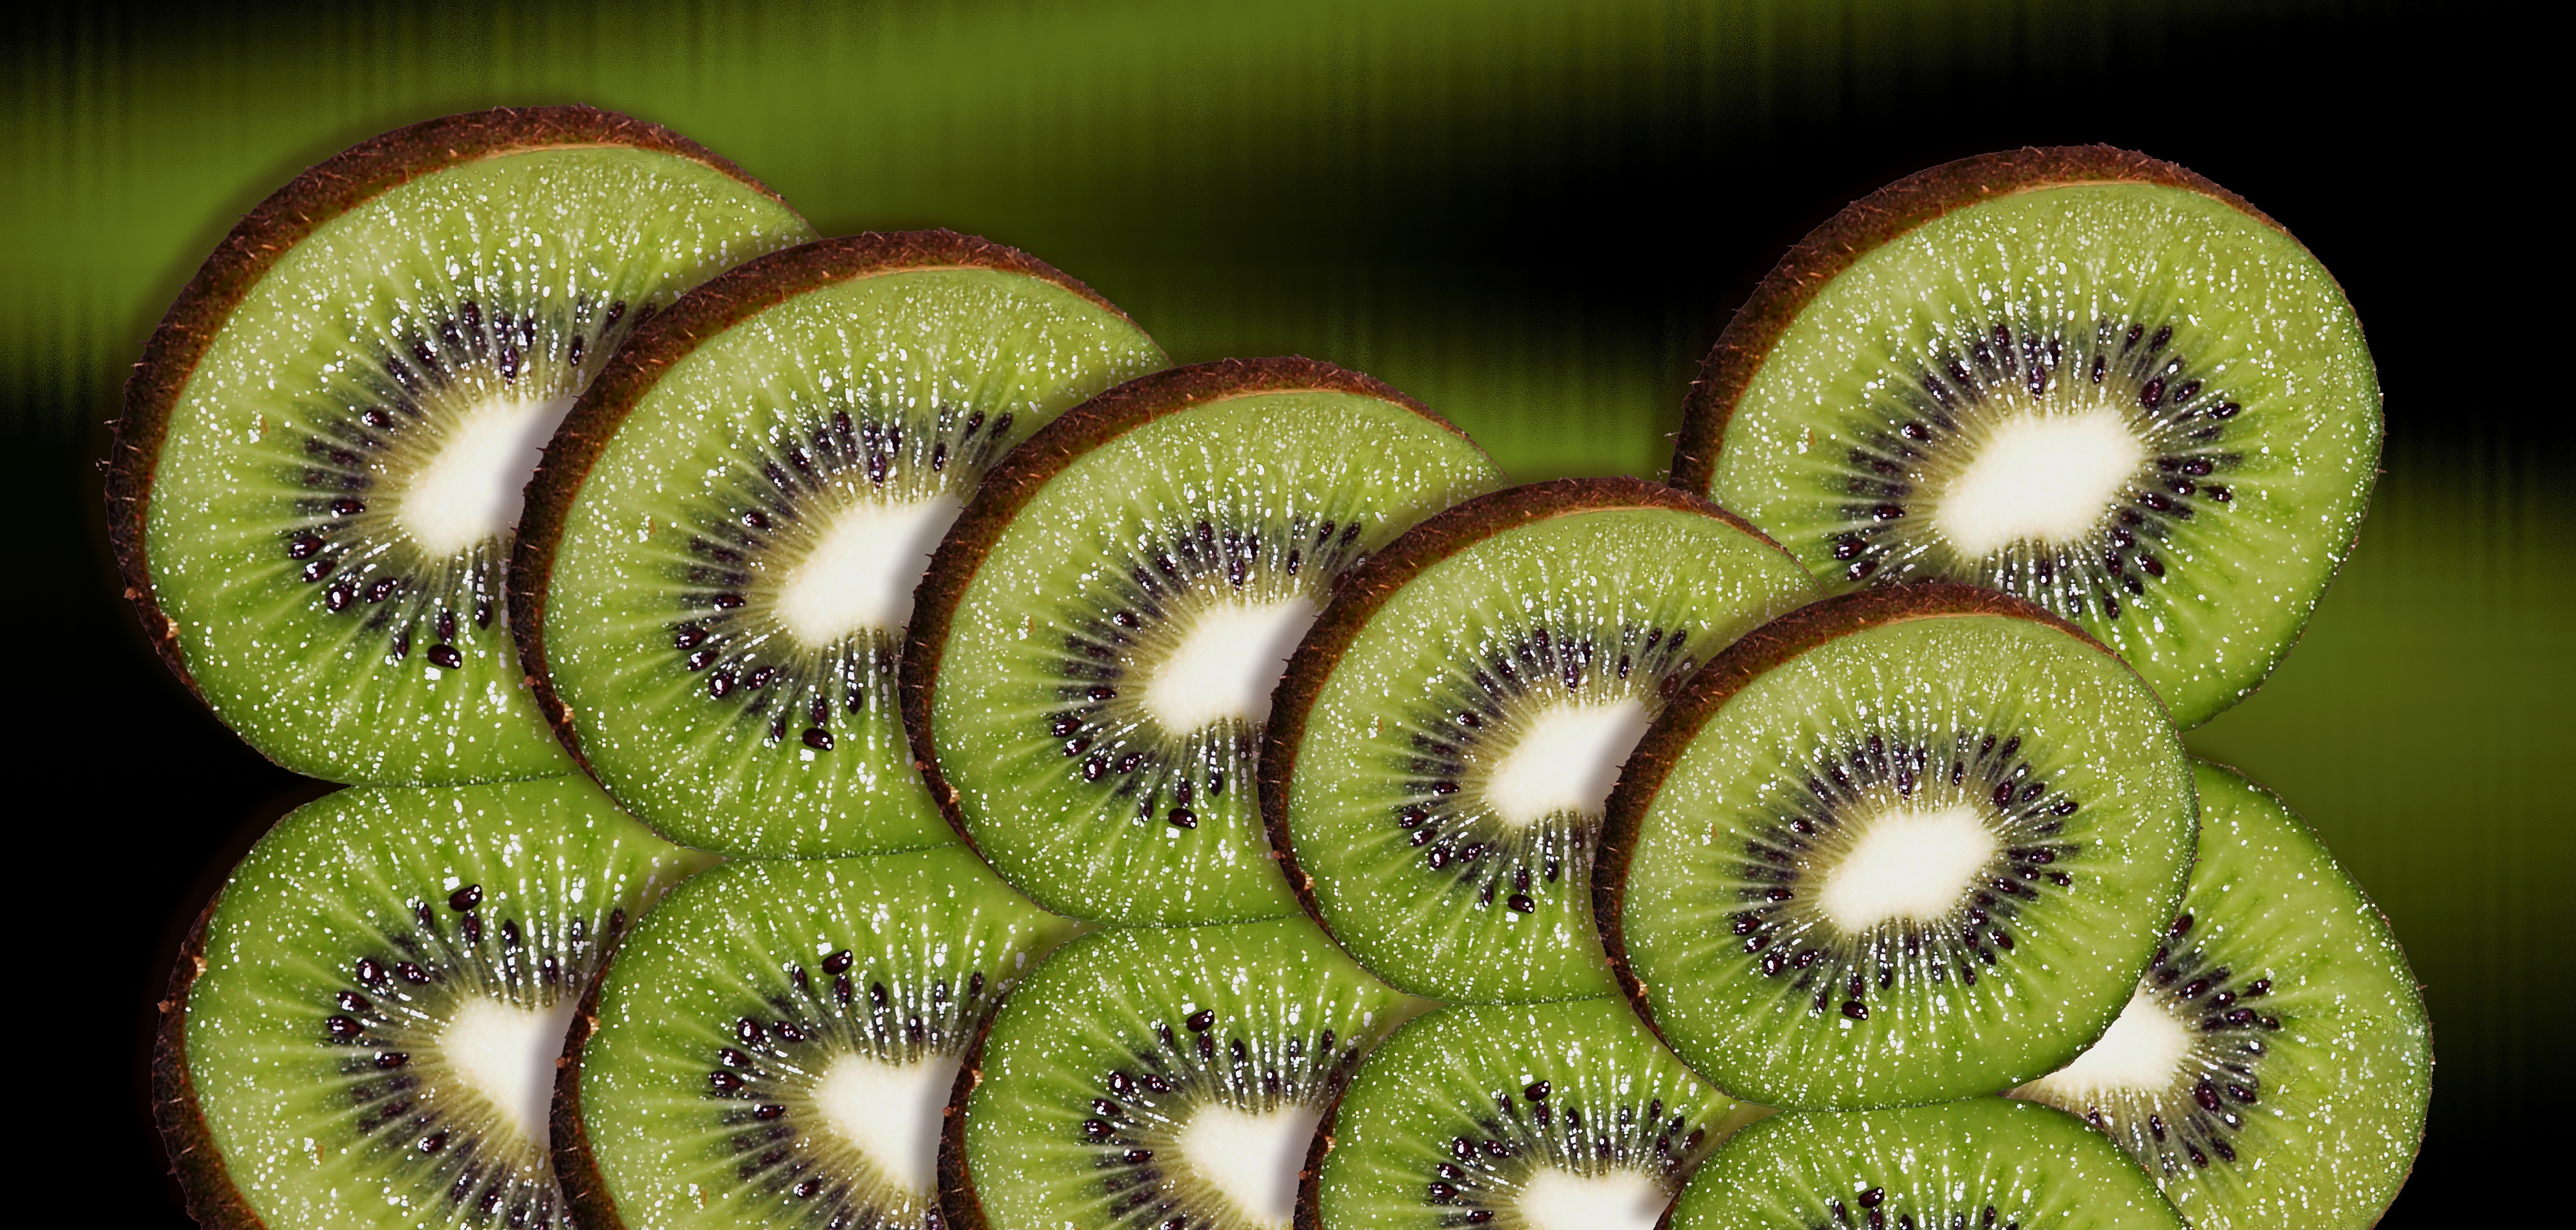
plant, photography, fruit, flower, decoration, green, produce, flora, arrangement, close up, kiwi, taste, macro photography, discs, carnivorous plant, kiwifruit, kiwi slices